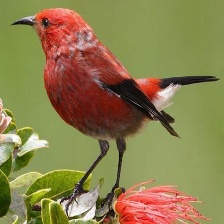
Species: APAPANE
Scientific name: HIMATIONE SANGUINEA